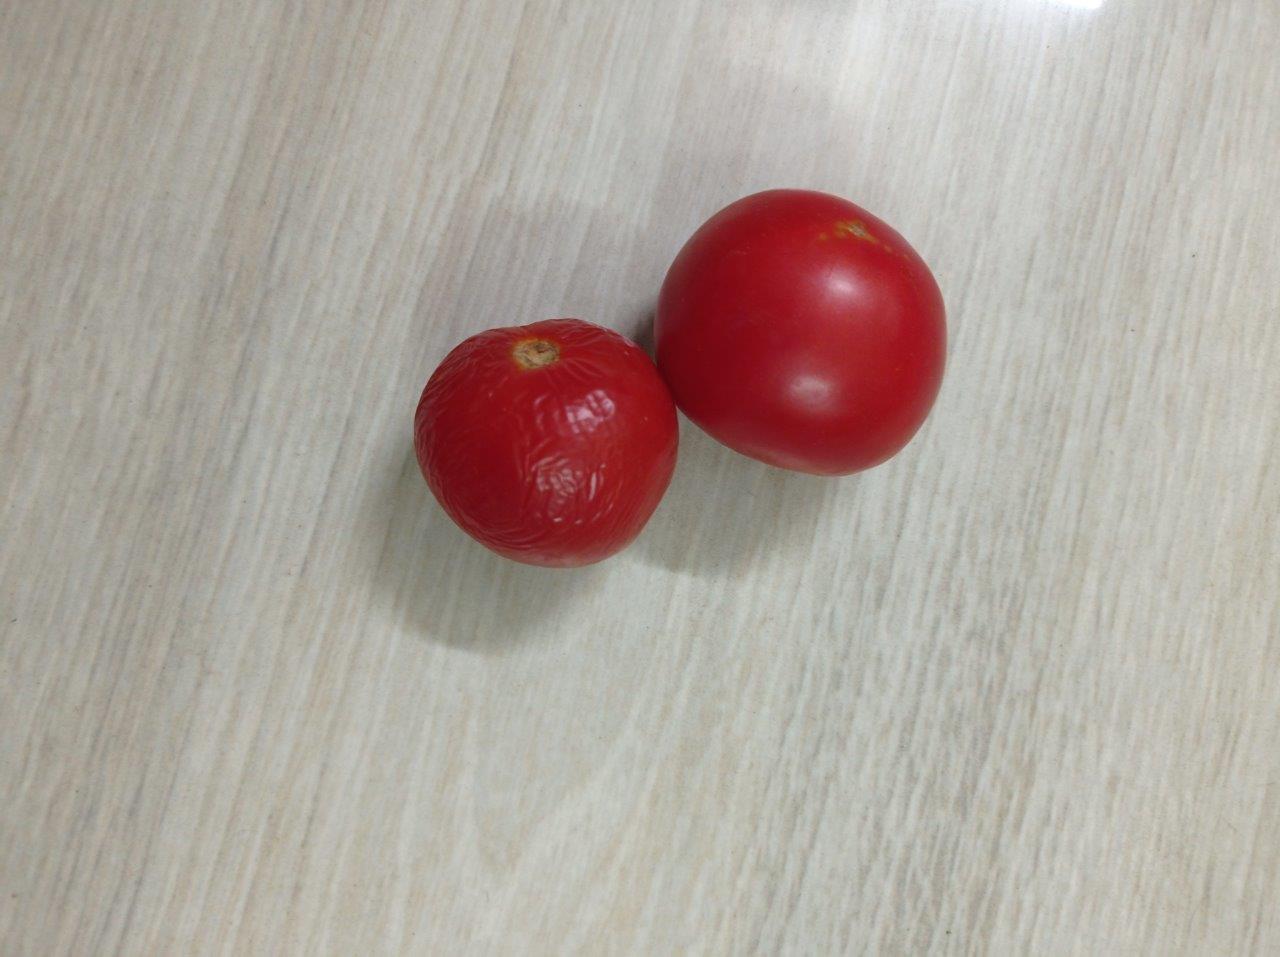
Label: Fresh